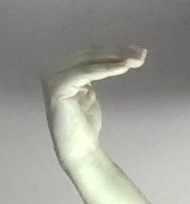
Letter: haa